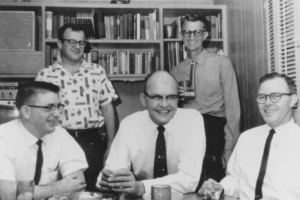
La « révolution numérique » désigne le bouleversement profond des sociétés provoqué par l'essor des techniques numériques telles que l'informatique et le développement du réseau Internet.
Jack St. Clair Kilby était un ingénieur en électronique américain. Il est surtout connu pour l'invention du circuit intégré en 1958, alors qu'il travaillait pour Texas Instruments, presque simultanément avec Robert Noyce, de Fairchild Semiconductor. Il est lauréat de la moitié du prix Nobel de physique de 2000. Il est également lauréat du prix de Kyoto en 1993.